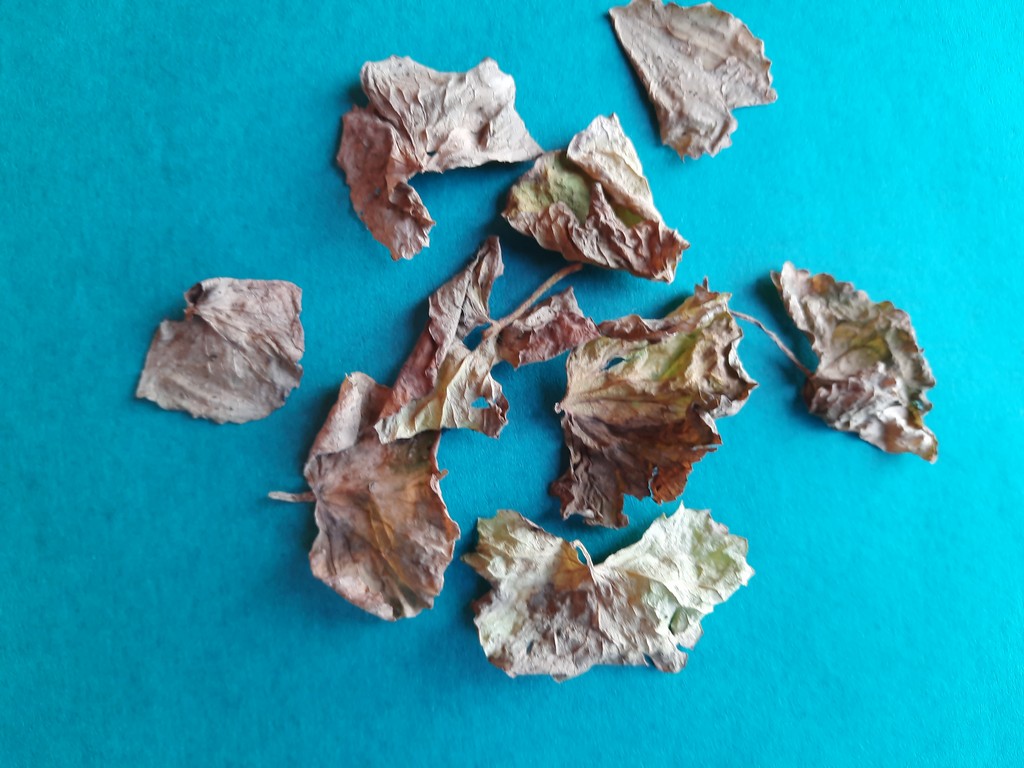
Label: Dried